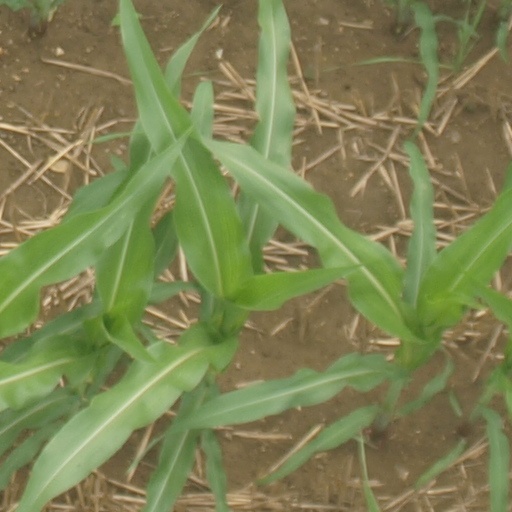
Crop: maize; corn